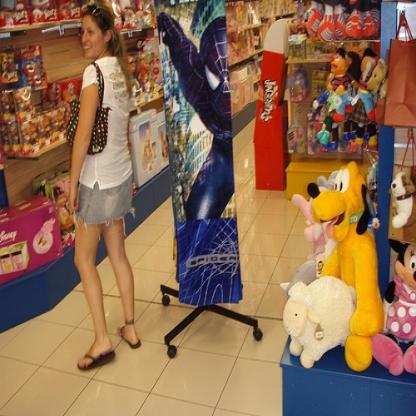
Scene: Indoor